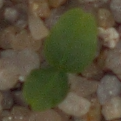
Label: cleavers